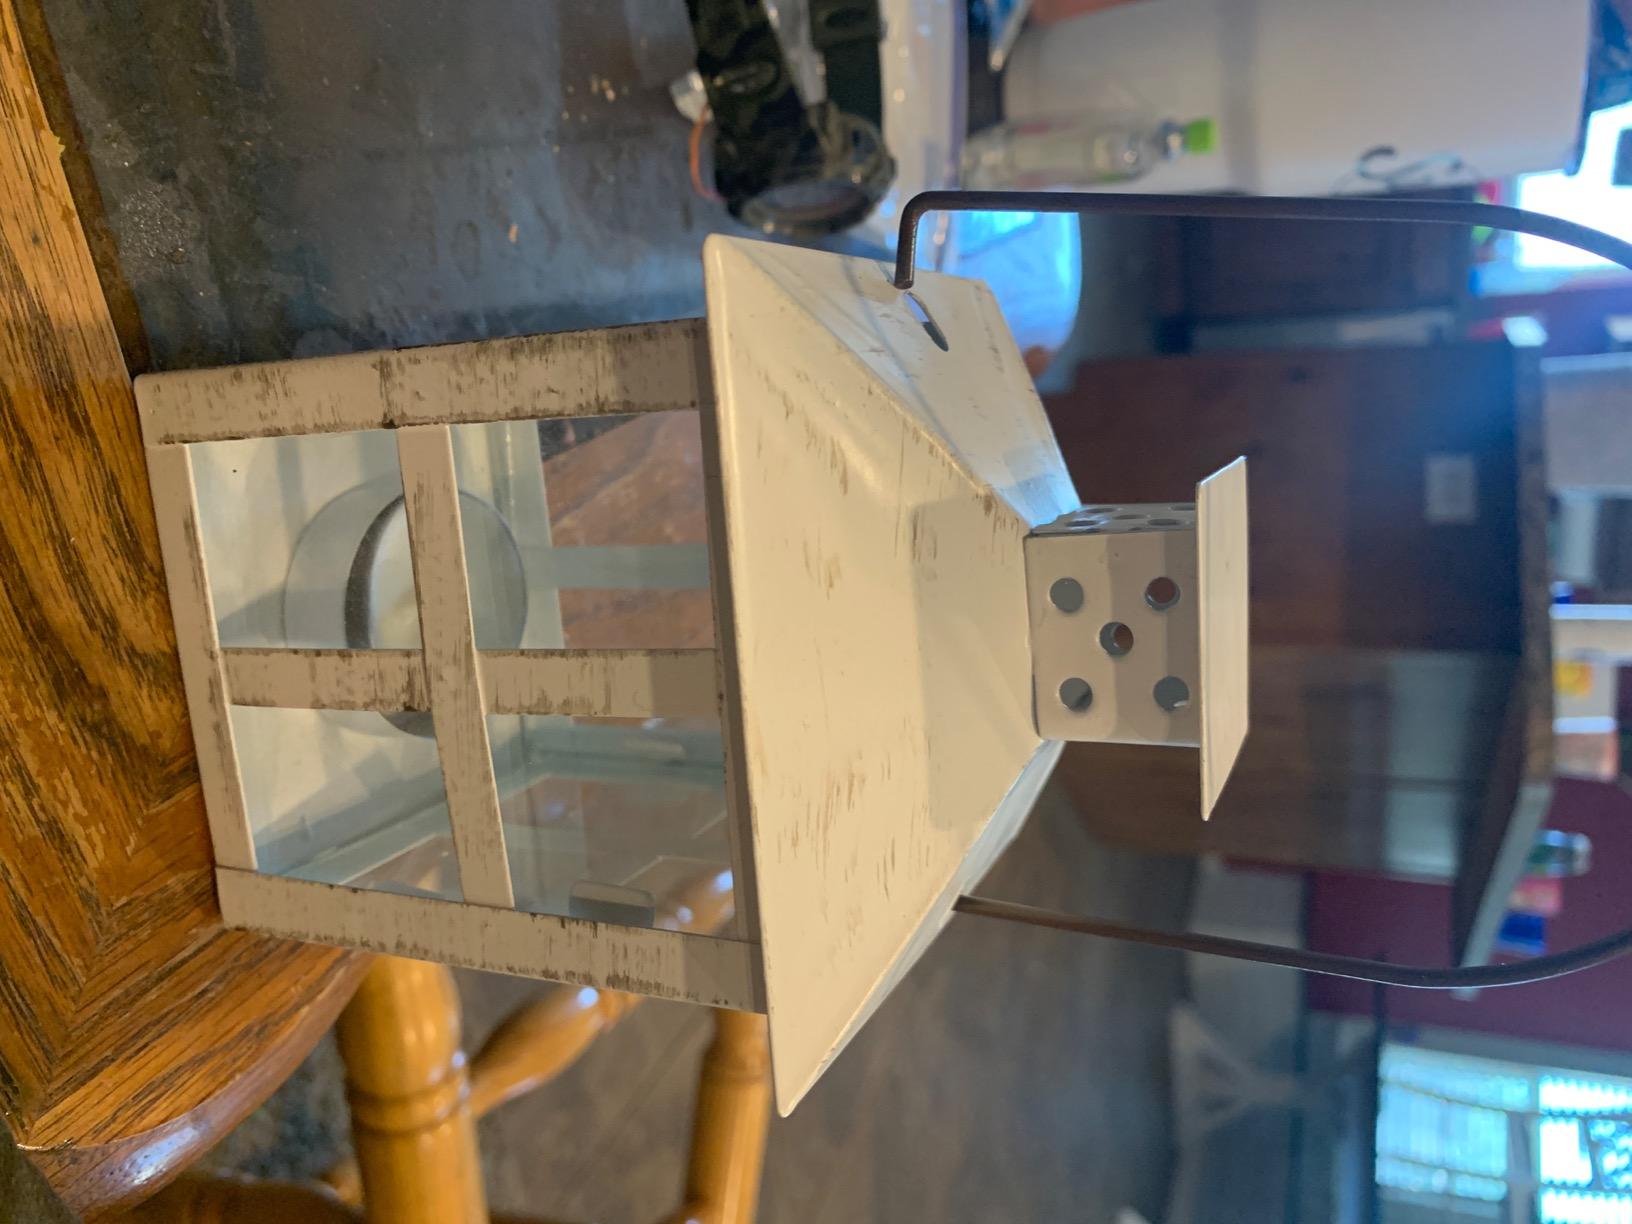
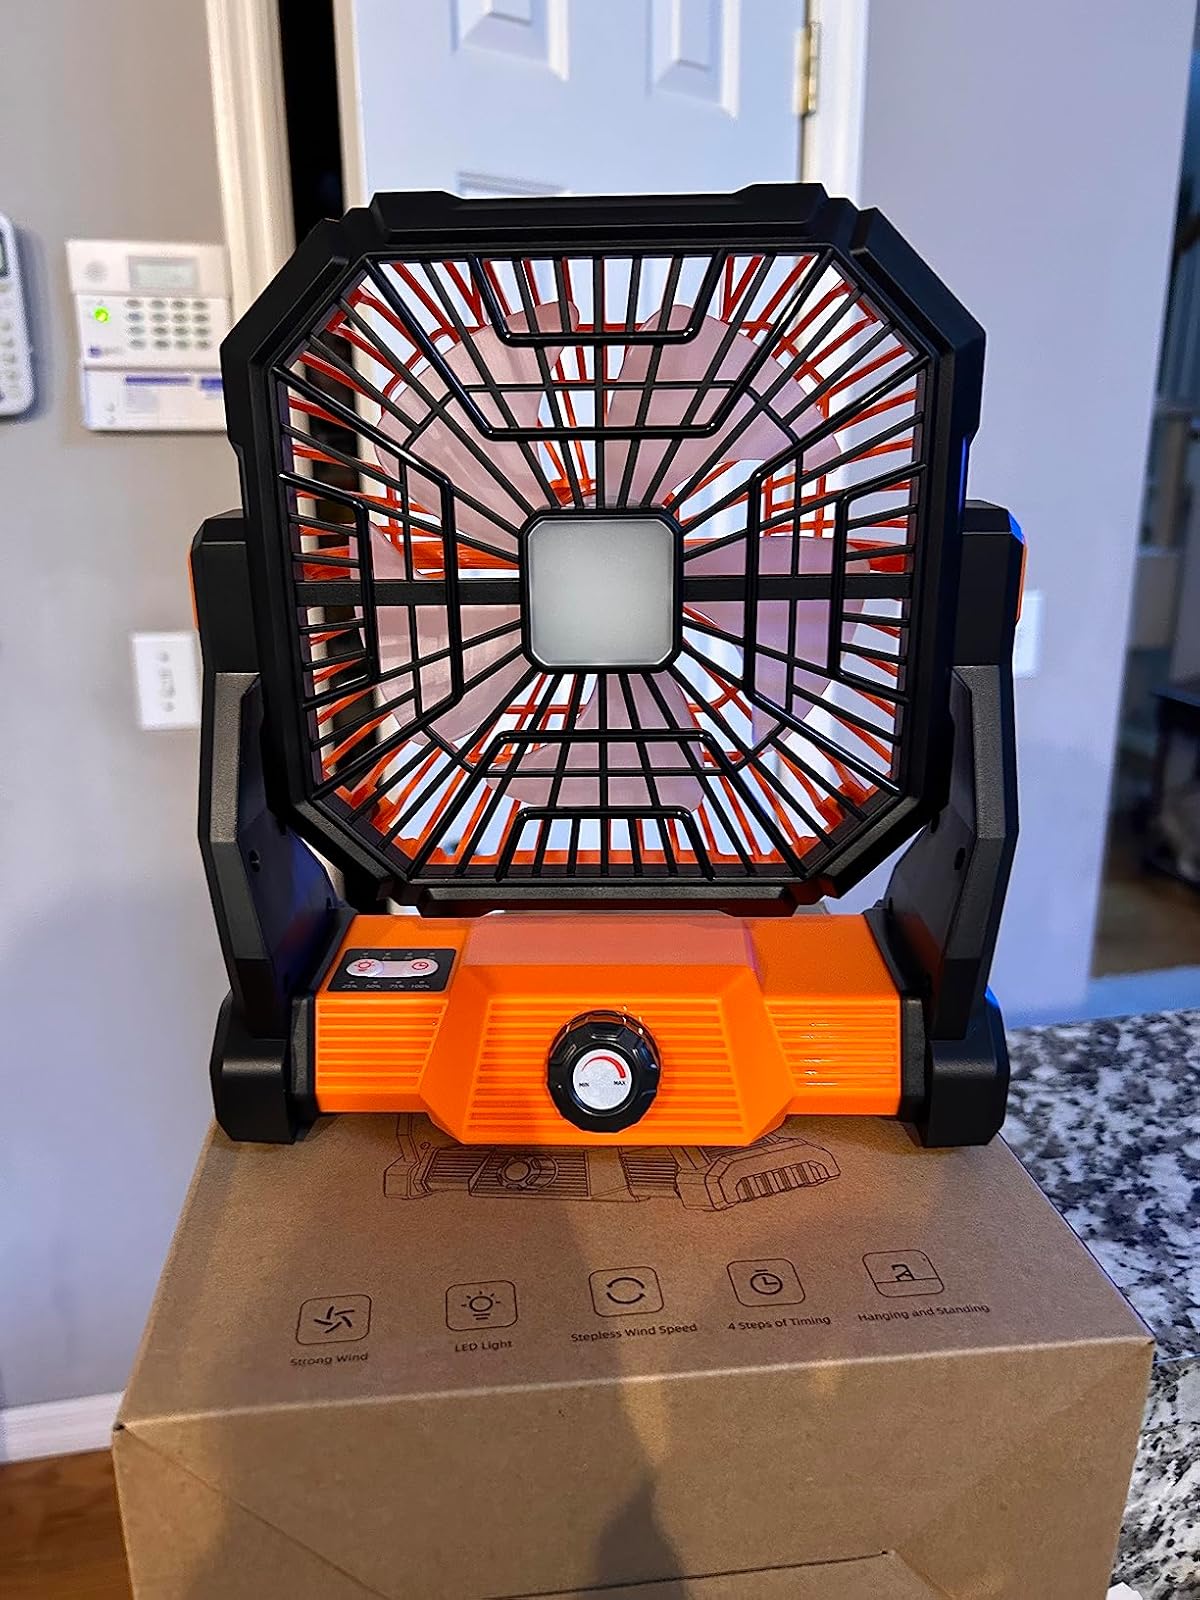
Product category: lantern
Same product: no